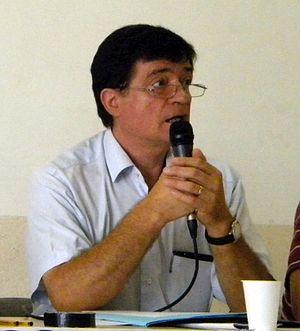
Gustave Alirol à Biarritz le 23 août 2012, lors de l'université d'été de Régions et peuples solidaires.
Gustave Alirol, né le 31 août 1948 au Puy-en-Velay est un professeur et homme politique français régionaliste, membre du Parti occitan.